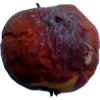
Label: apples